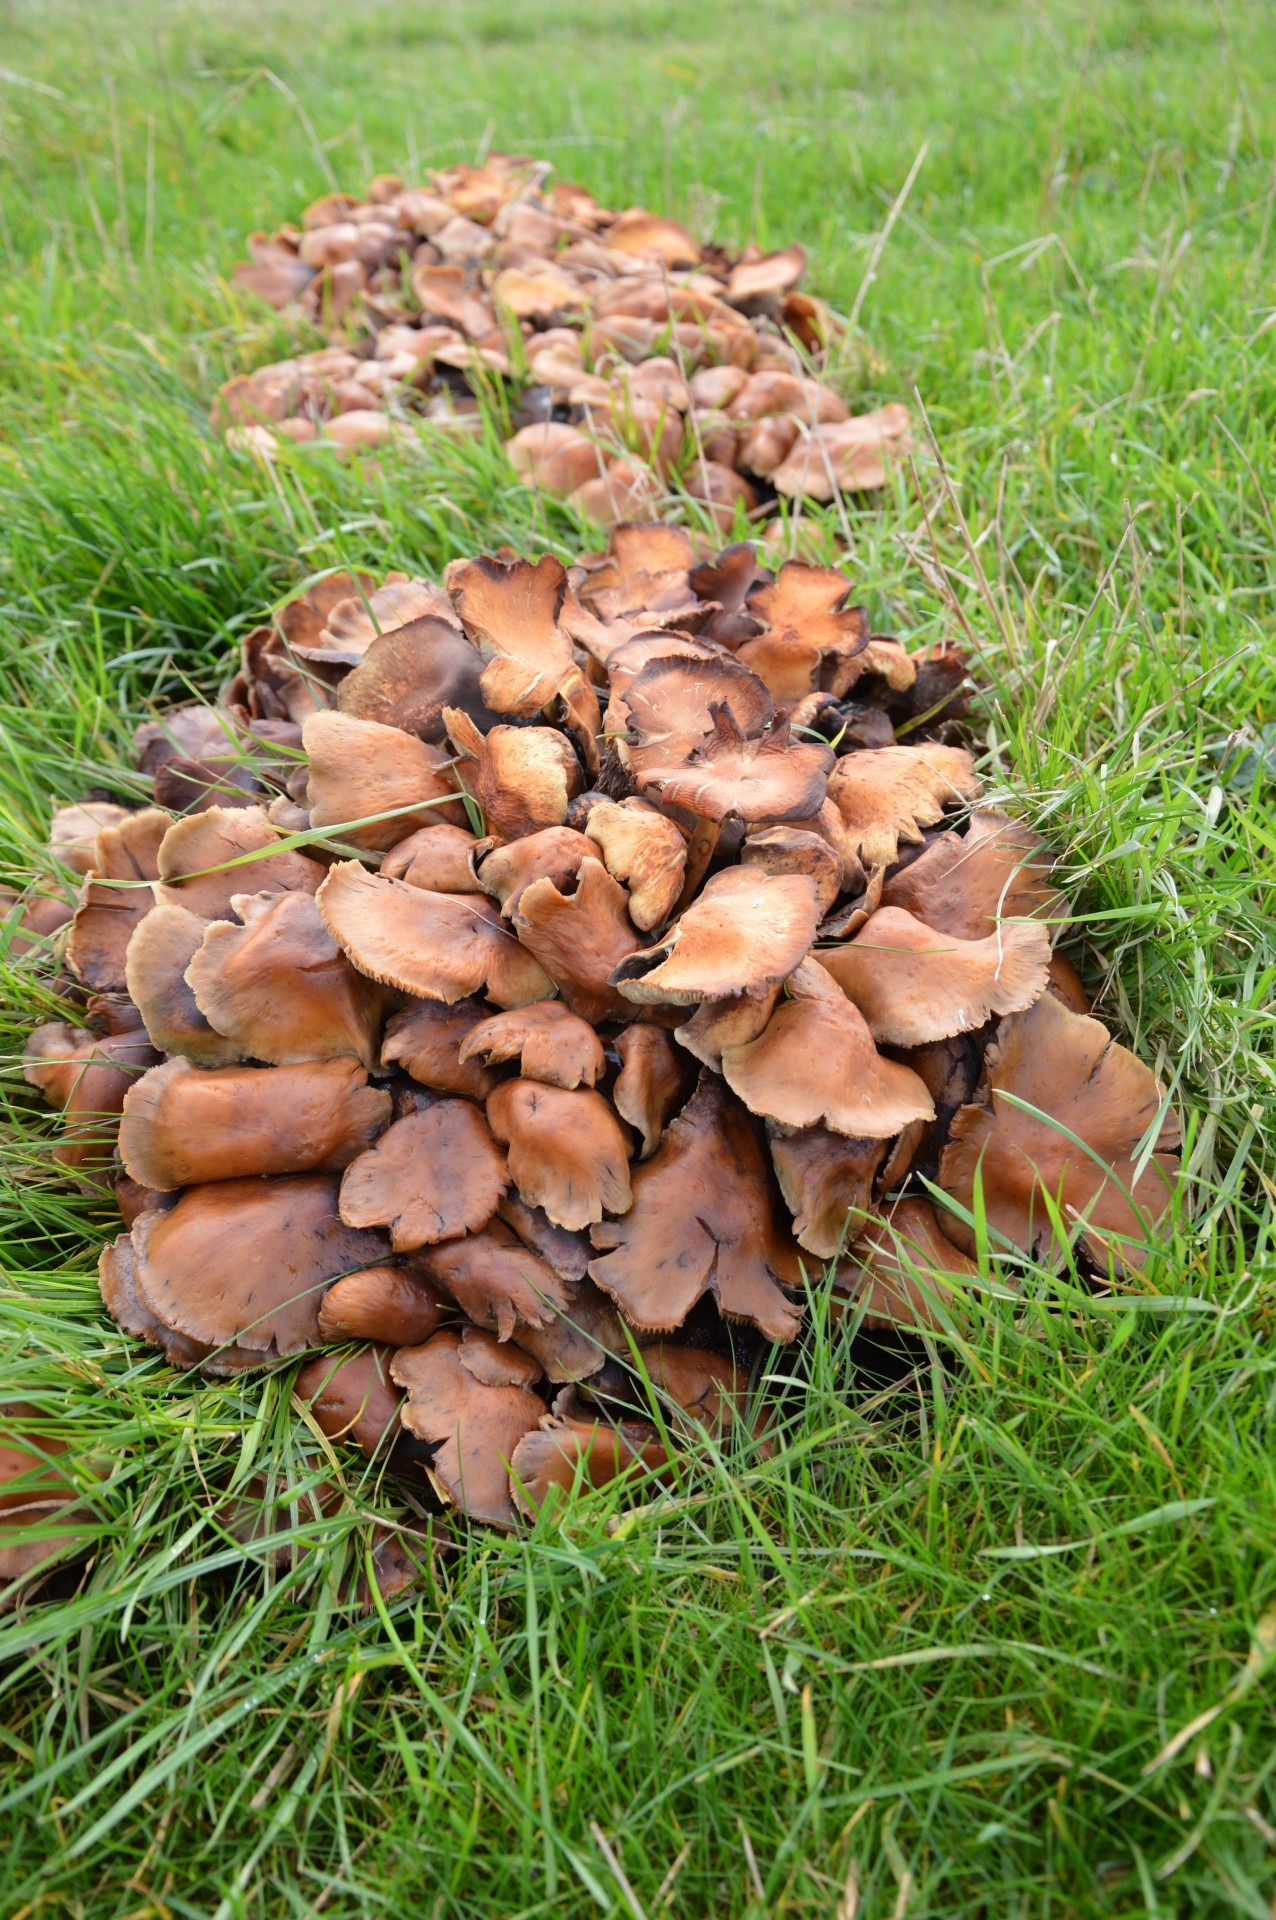
tree, nature, grass, plant, lawn, leaf, environment, herb, natural, autumn, soil, botany, mushroom, agriculture, botanical, outdoors, fungus, fungi, vegetation, cap, woodland, horticulture, bolete, organic, oyster mushroom, edible mushroom, grass family, agaricomycetes, penny bun